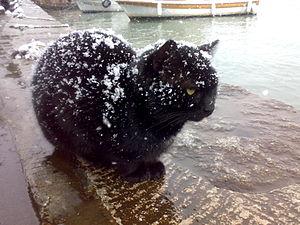
Un chat noir par temps neigeux, Istanbul, Turquie.